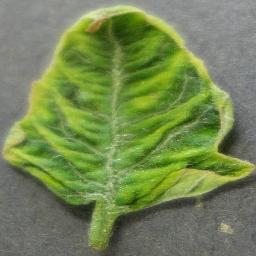
Label: Tomato___Tomato_Yellow_Leaf_Curl_Virus